North Cascades National Park

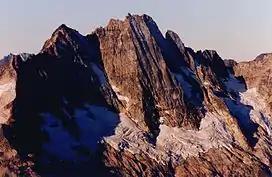
A reddish-brown mountain range. The tops are ragged and sharp and there is dirty old snow on some of the lower parts of the mountains.

The first white explorer to enter the North Cascades was most likely a Scotsman named Alexander Ross, who was in the employ of the American-owned Pacific Fur Company. To the southeast of the modern park boundary, Ross and other members of the company constructed Fort Okanogan in 1811, as a base from which to operate during the early period of the Pacific Northwest fur trade. Fort Okanogan was the first American settlement in present-day Washington State, well north of the route followed by members of the Lewis and Clark Expedition of 1804–1806, and also north of Fort Vancouver, on the Columbia River. Fort Okanogan was later owned by the North West Company, and then the Hudson's Bay Company, both of which were British-owned.